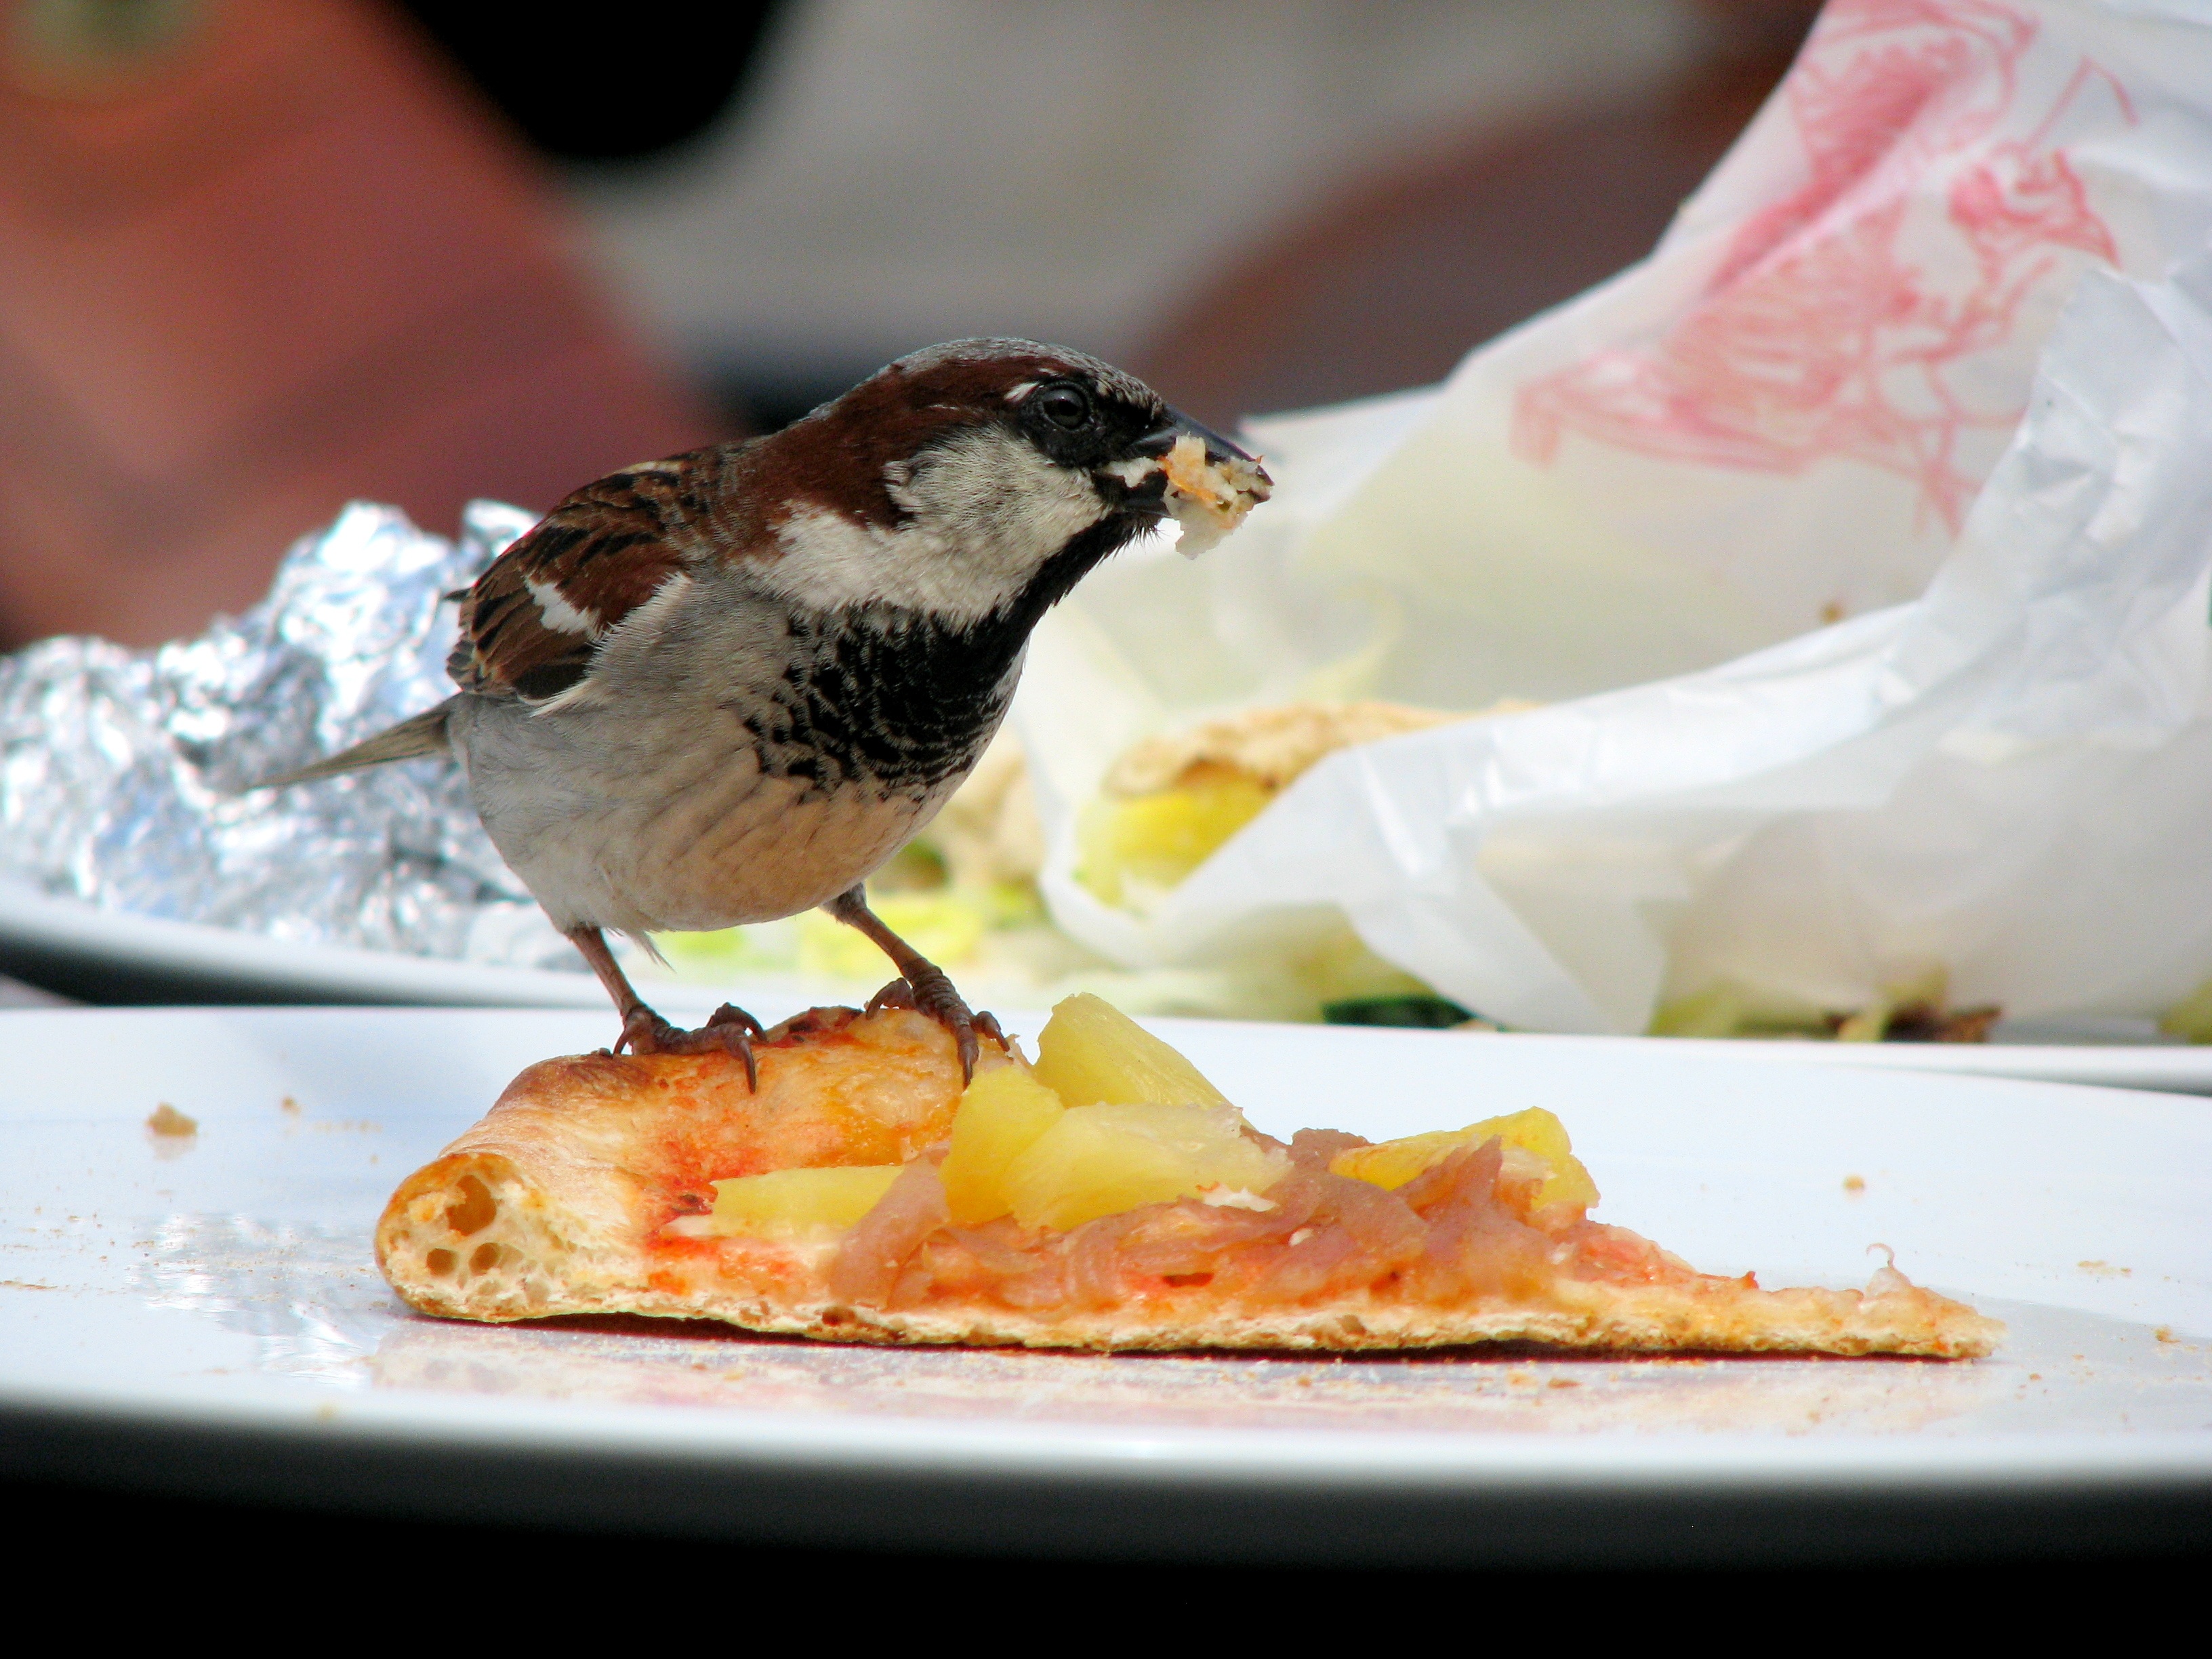
bird, dish, meal, food, produce, cuisine, pizza, eating, thief, the sparrow